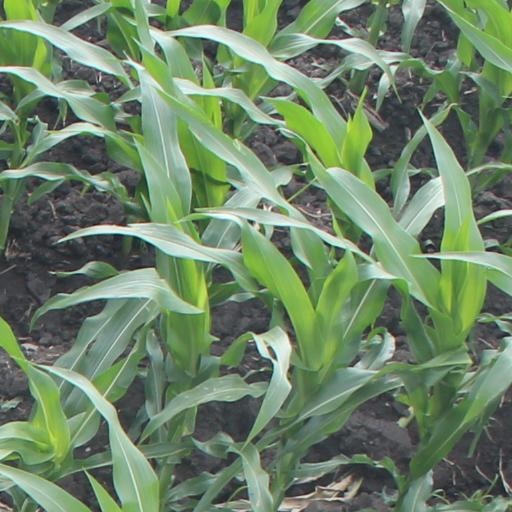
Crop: maize; corn